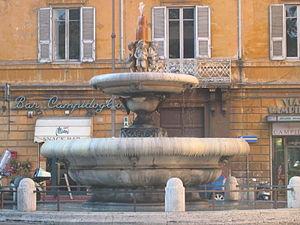
La fontaine de la piazza Aracoeli est située dans le centre de Rome, sur la place se trouvant au pied de la colline au sommet de laquelle se dresse la basilique homonyme.